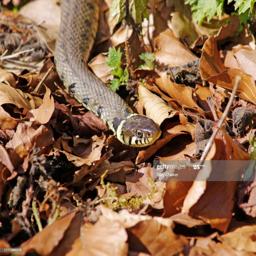
Animal: snakes